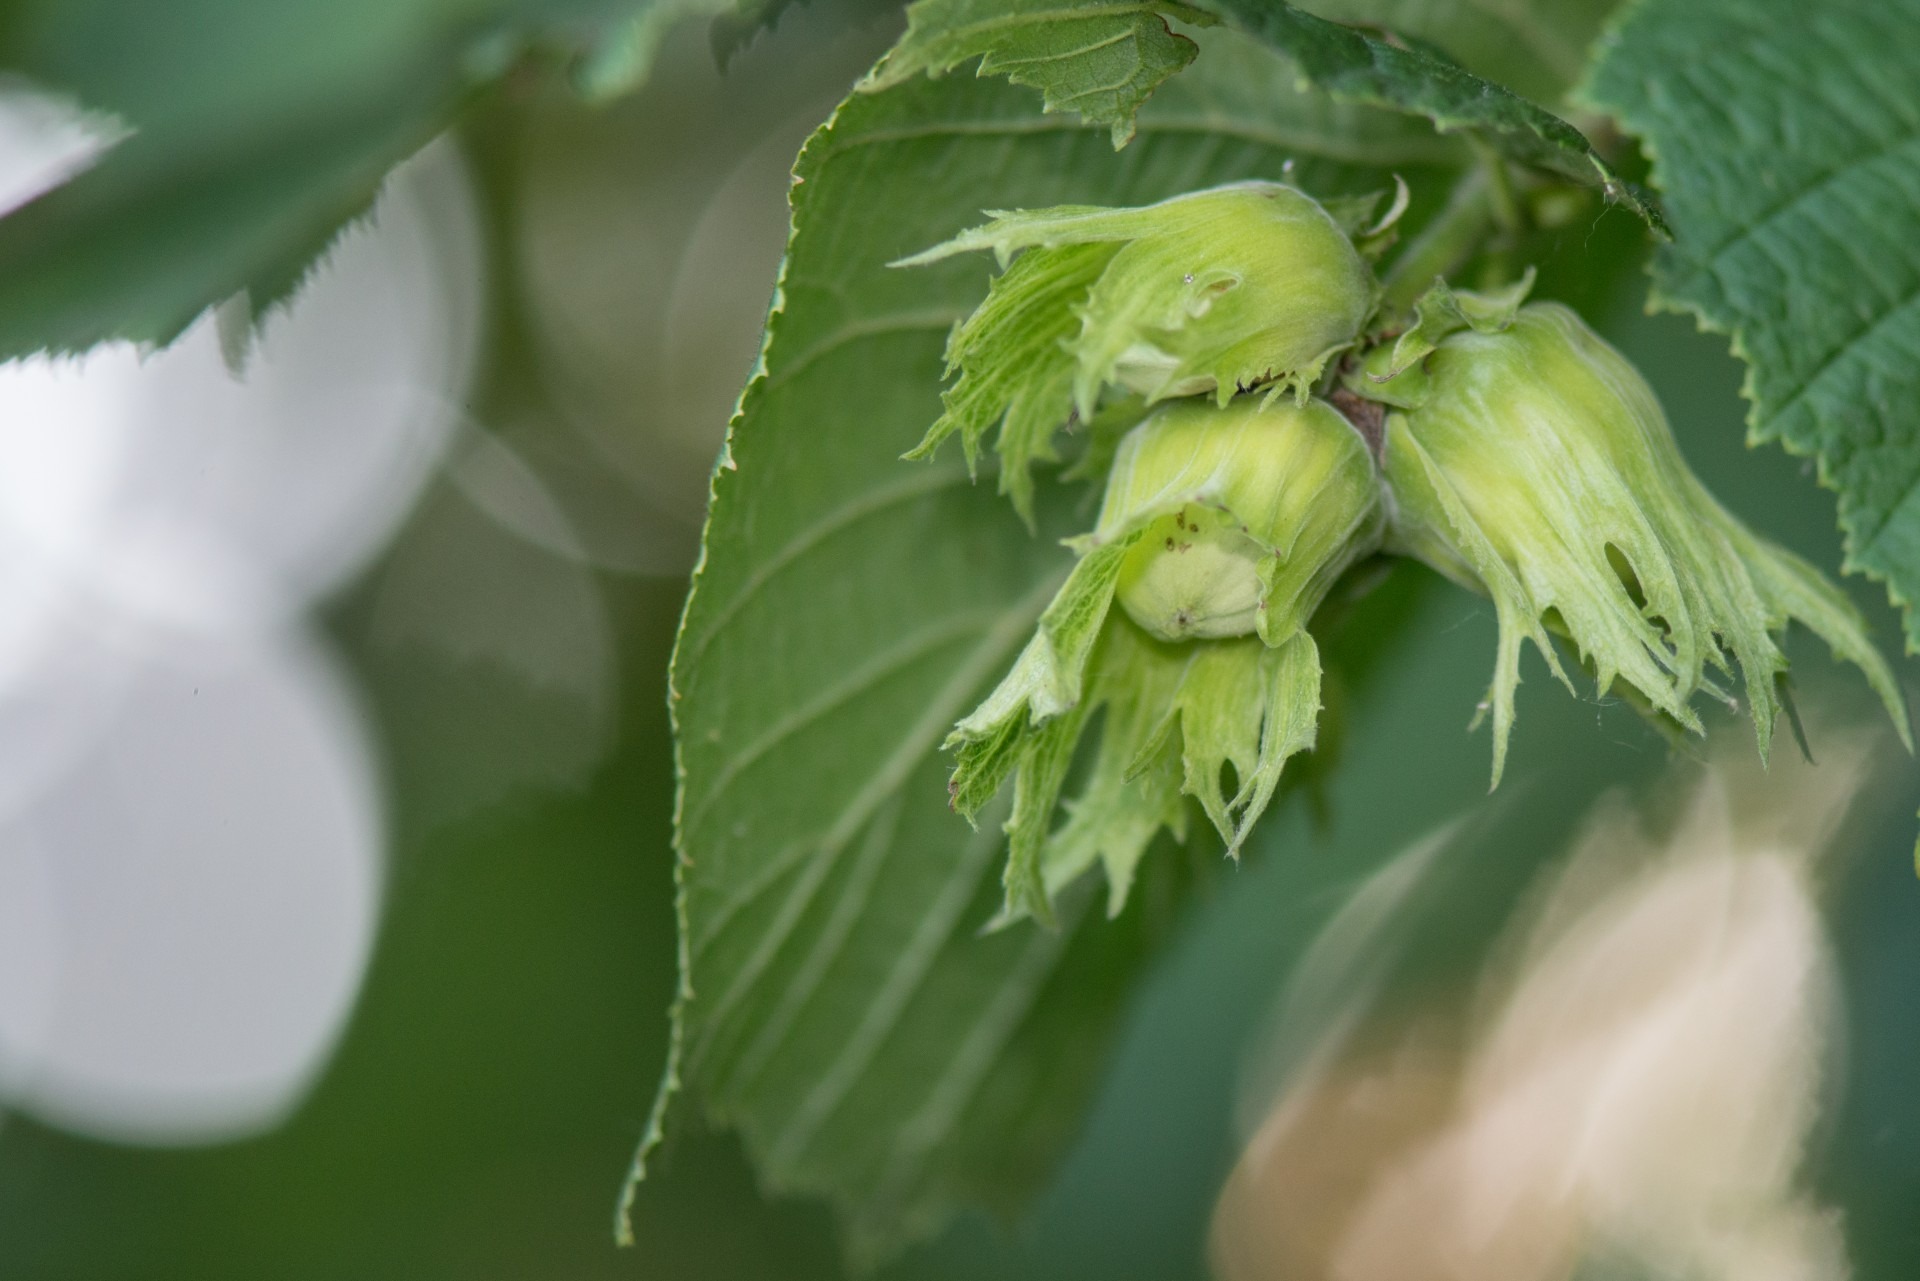
tree, nature, branch, blossom, bokeh, plant, sun, sunset, leaf, flower, summer, food, green, produce, botany, flora, life, leaves, nuts, three, shrub, macro photography, flowering plant, plant stem, woody plant, land plant